Lenaderg railway station

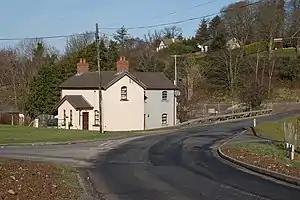
Former station buildings photographed on 18 February 2007

Lenaderg railway station was on the Banbridge Junction Railway which ran from Scarva to Banbridge, via Lenaderg, in Northern Ireland.